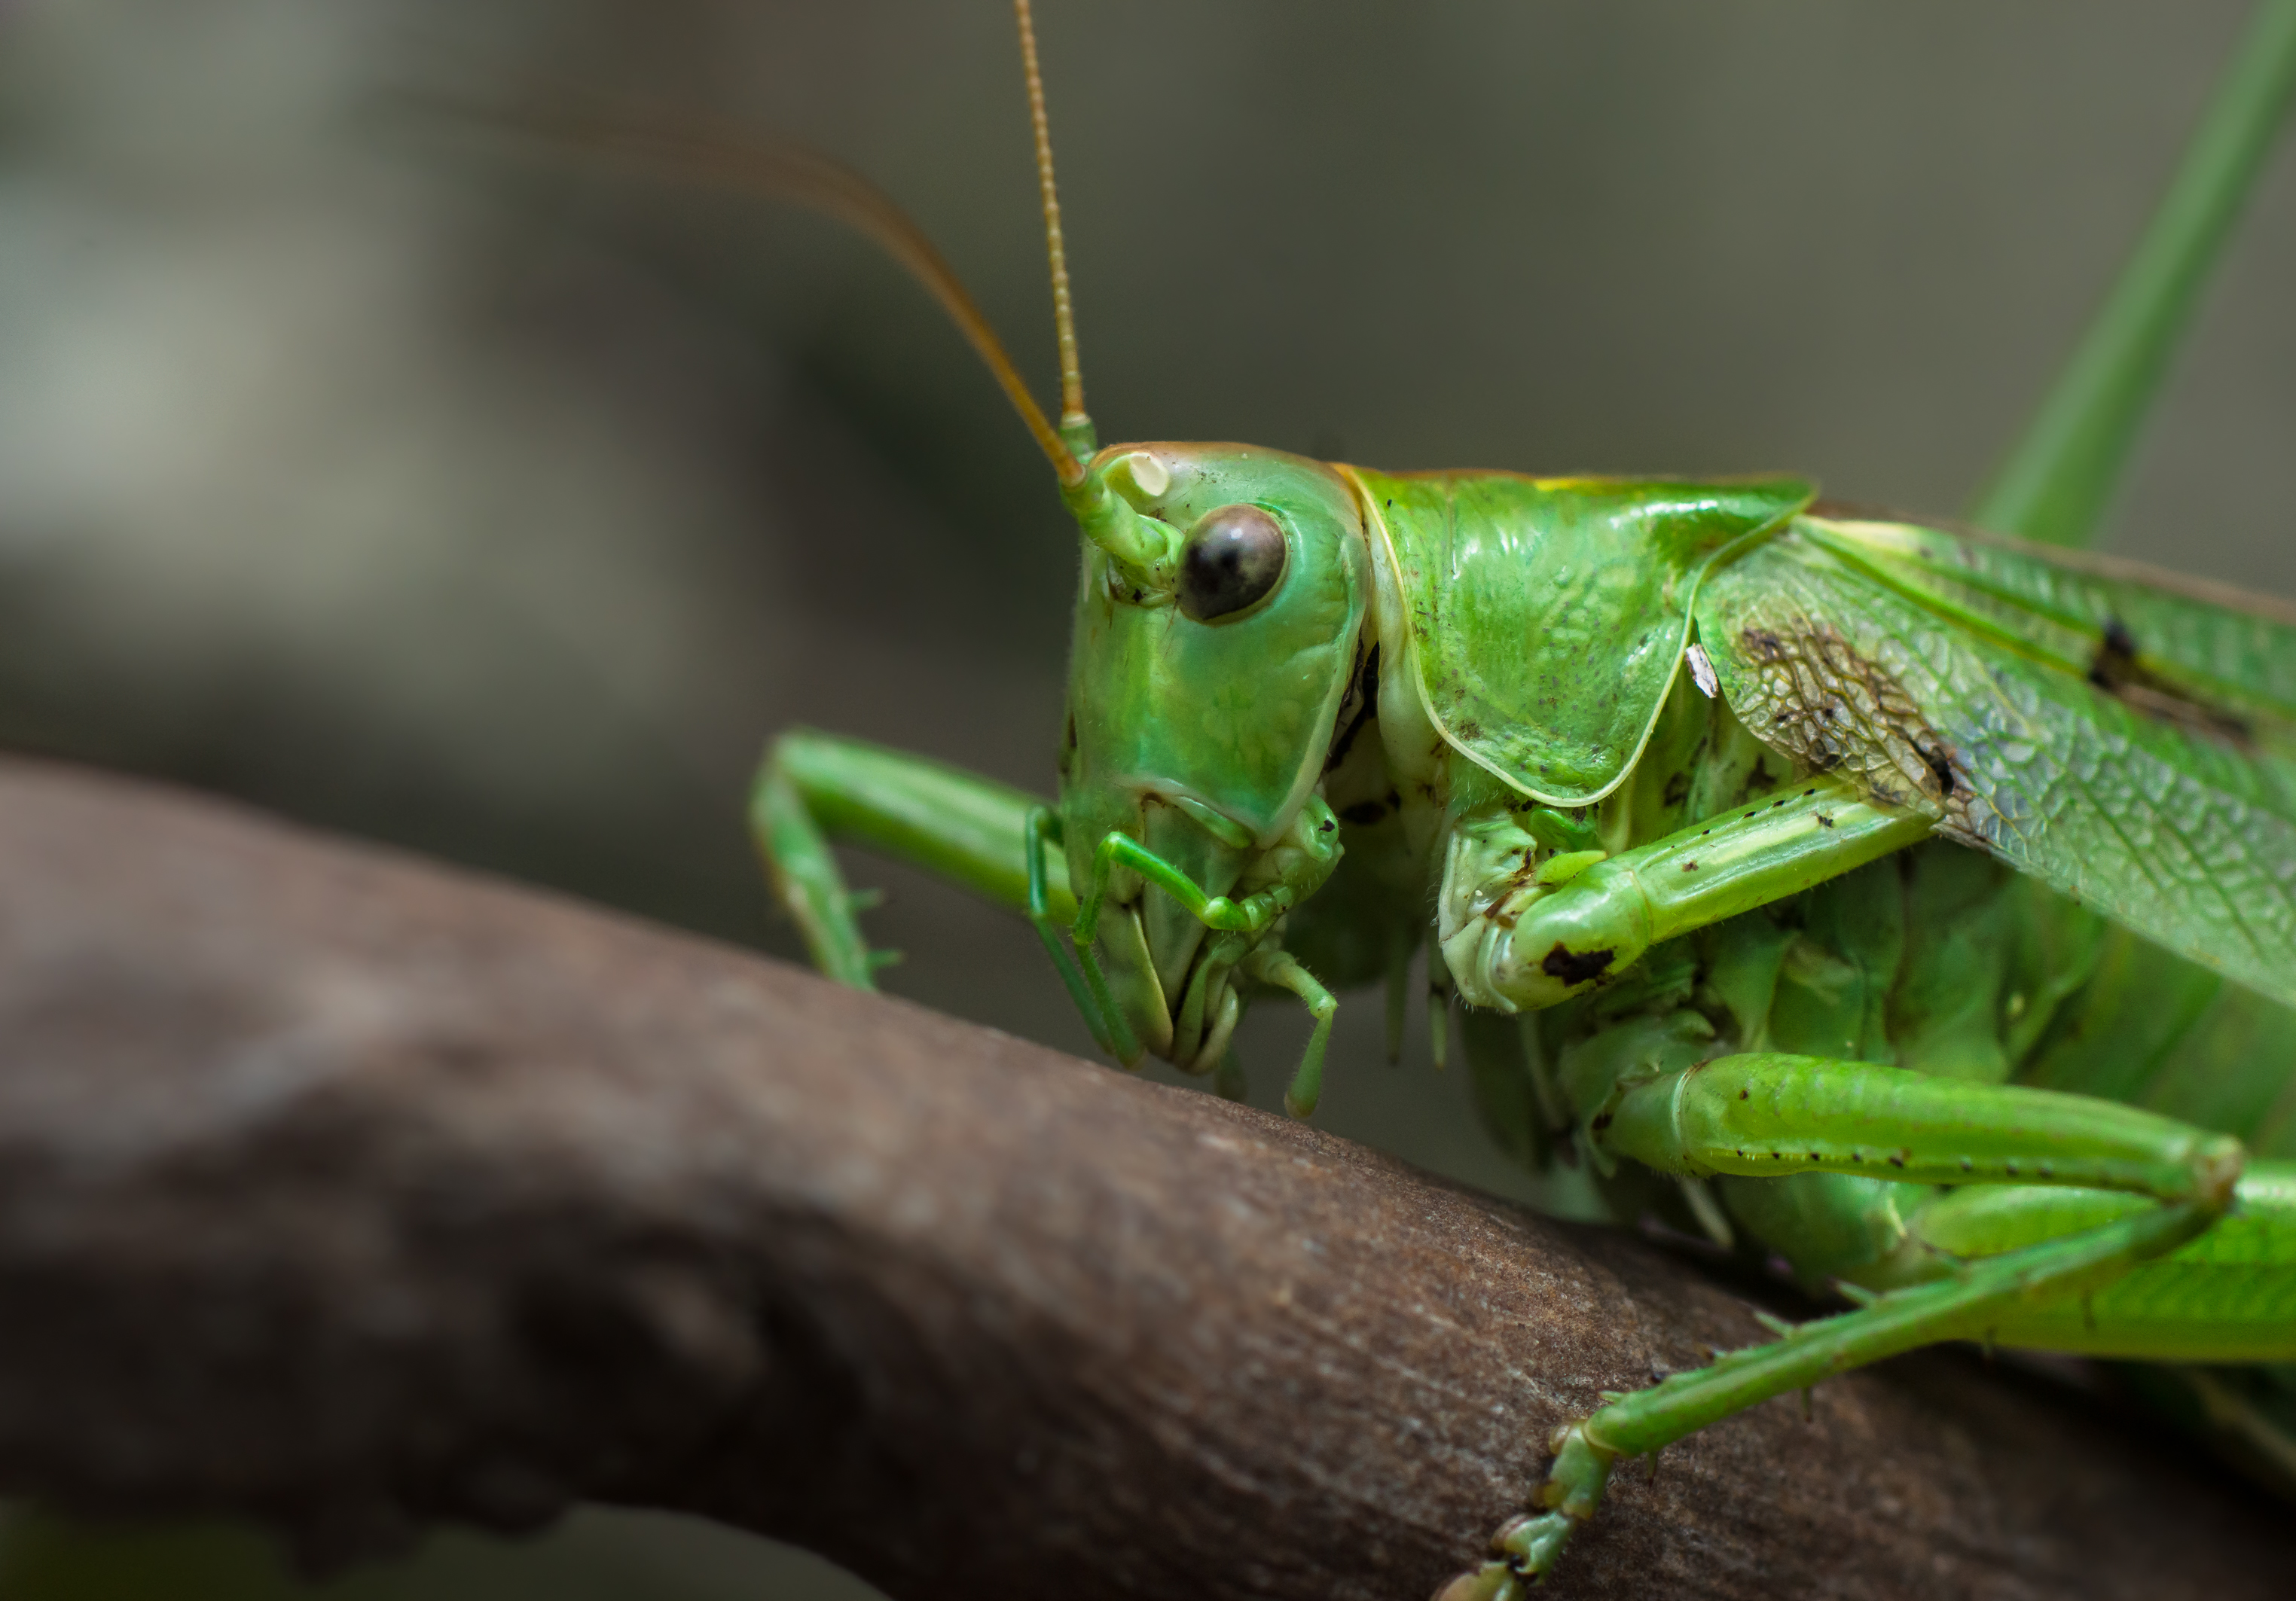
nature, green, insect, macro, fauna, invertebrate, close up, animals, naturaleza, grasshopper, locust, ggl1, gaby1, xovesphoto, animales, saltamontes, sonya77, minolta100mm, macro photography, plant stem, cricket like insect